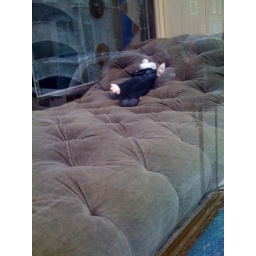
Freud on a couch from a window in Philly